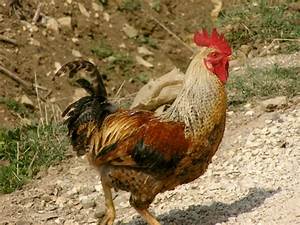
Label: gallina